Austria

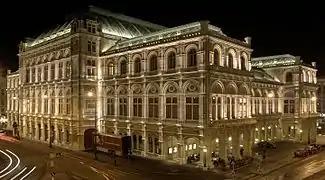
The Vienna State Opera

Volksschule or Grundschule starts at age six and lasts for four years, with an average class size of 18 pupils. Secondary education is divided into different tracks: Mittelschule, which focuses on vocational training, and Allgemeinbildende Höhere Schule, an academic secondary school that prepares students for university through the Matura examination. At age 10, students, parents, and teachers decide the most suitable path based on the child's abilities and interests. Austria is also known for its dual education system, which integrates theoretical learning with practical training; in 2021, 34.1% of secondary level II students participated in this system.